Promontory fort

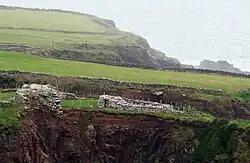
Dunbeg Fort, a promontory fort below Mount Eagle, Dingle Peninsula, County Kerry, Ireland

A promontory fort is a defensive structure located above a steep cliff, often only connected to the mainland by a small neck of land, thus using the topography to reduce the ramparts needed.